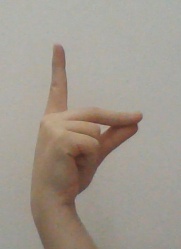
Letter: ta